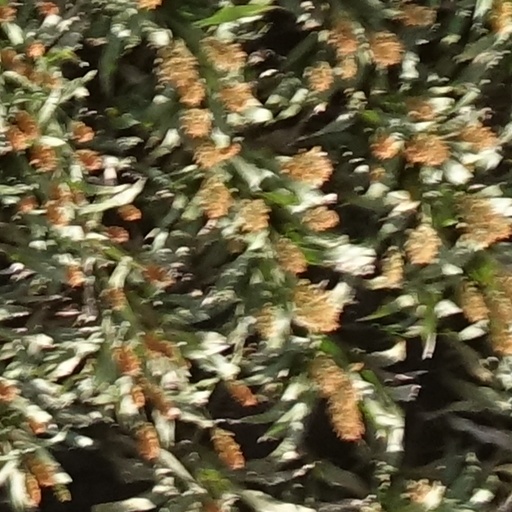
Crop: sorghum